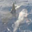
Label: shark